Robert Thorogood

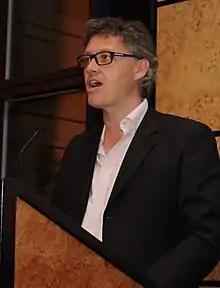
Thorogood at the CWA Awards, 2017

Robert Thorogood (born 1972 in Colchester, Essex) is an English screenwriter and Sunday Times Bestselling novelist. He created the BBC One murder mystery series "Death in Paradise" as well as co-created two spin-off shows from it, "Beyond Paradise" and "Return to Paradise". Since then, he's written "The Marlow Murder Club" series of murder mystery novels, which he turned into a TV series for PBS and UKTV.